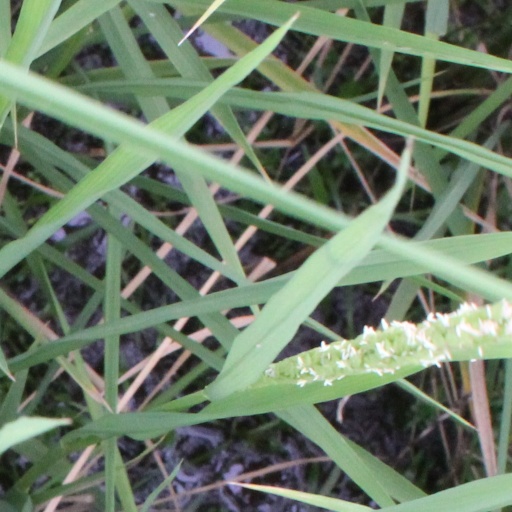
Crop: rice